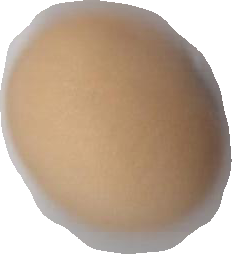
Variety: Anjasmoro